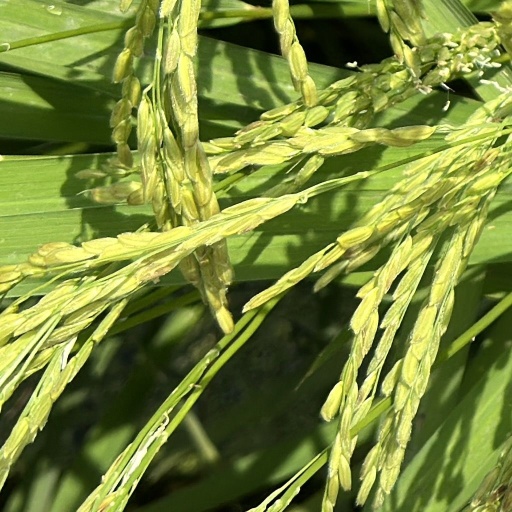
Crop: rice